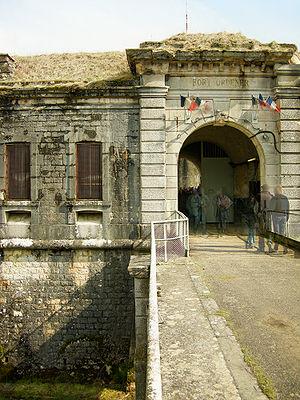
Le fort de Vézelois, aussi appelé brièvement fort Ordener, a été construit entre 1883 et 1886. C'est un ouvrage faisant partie des fortifications de l'Est de la France du type Séré de Rivières. Il fait partie intégrante de la place forte de Belfort.